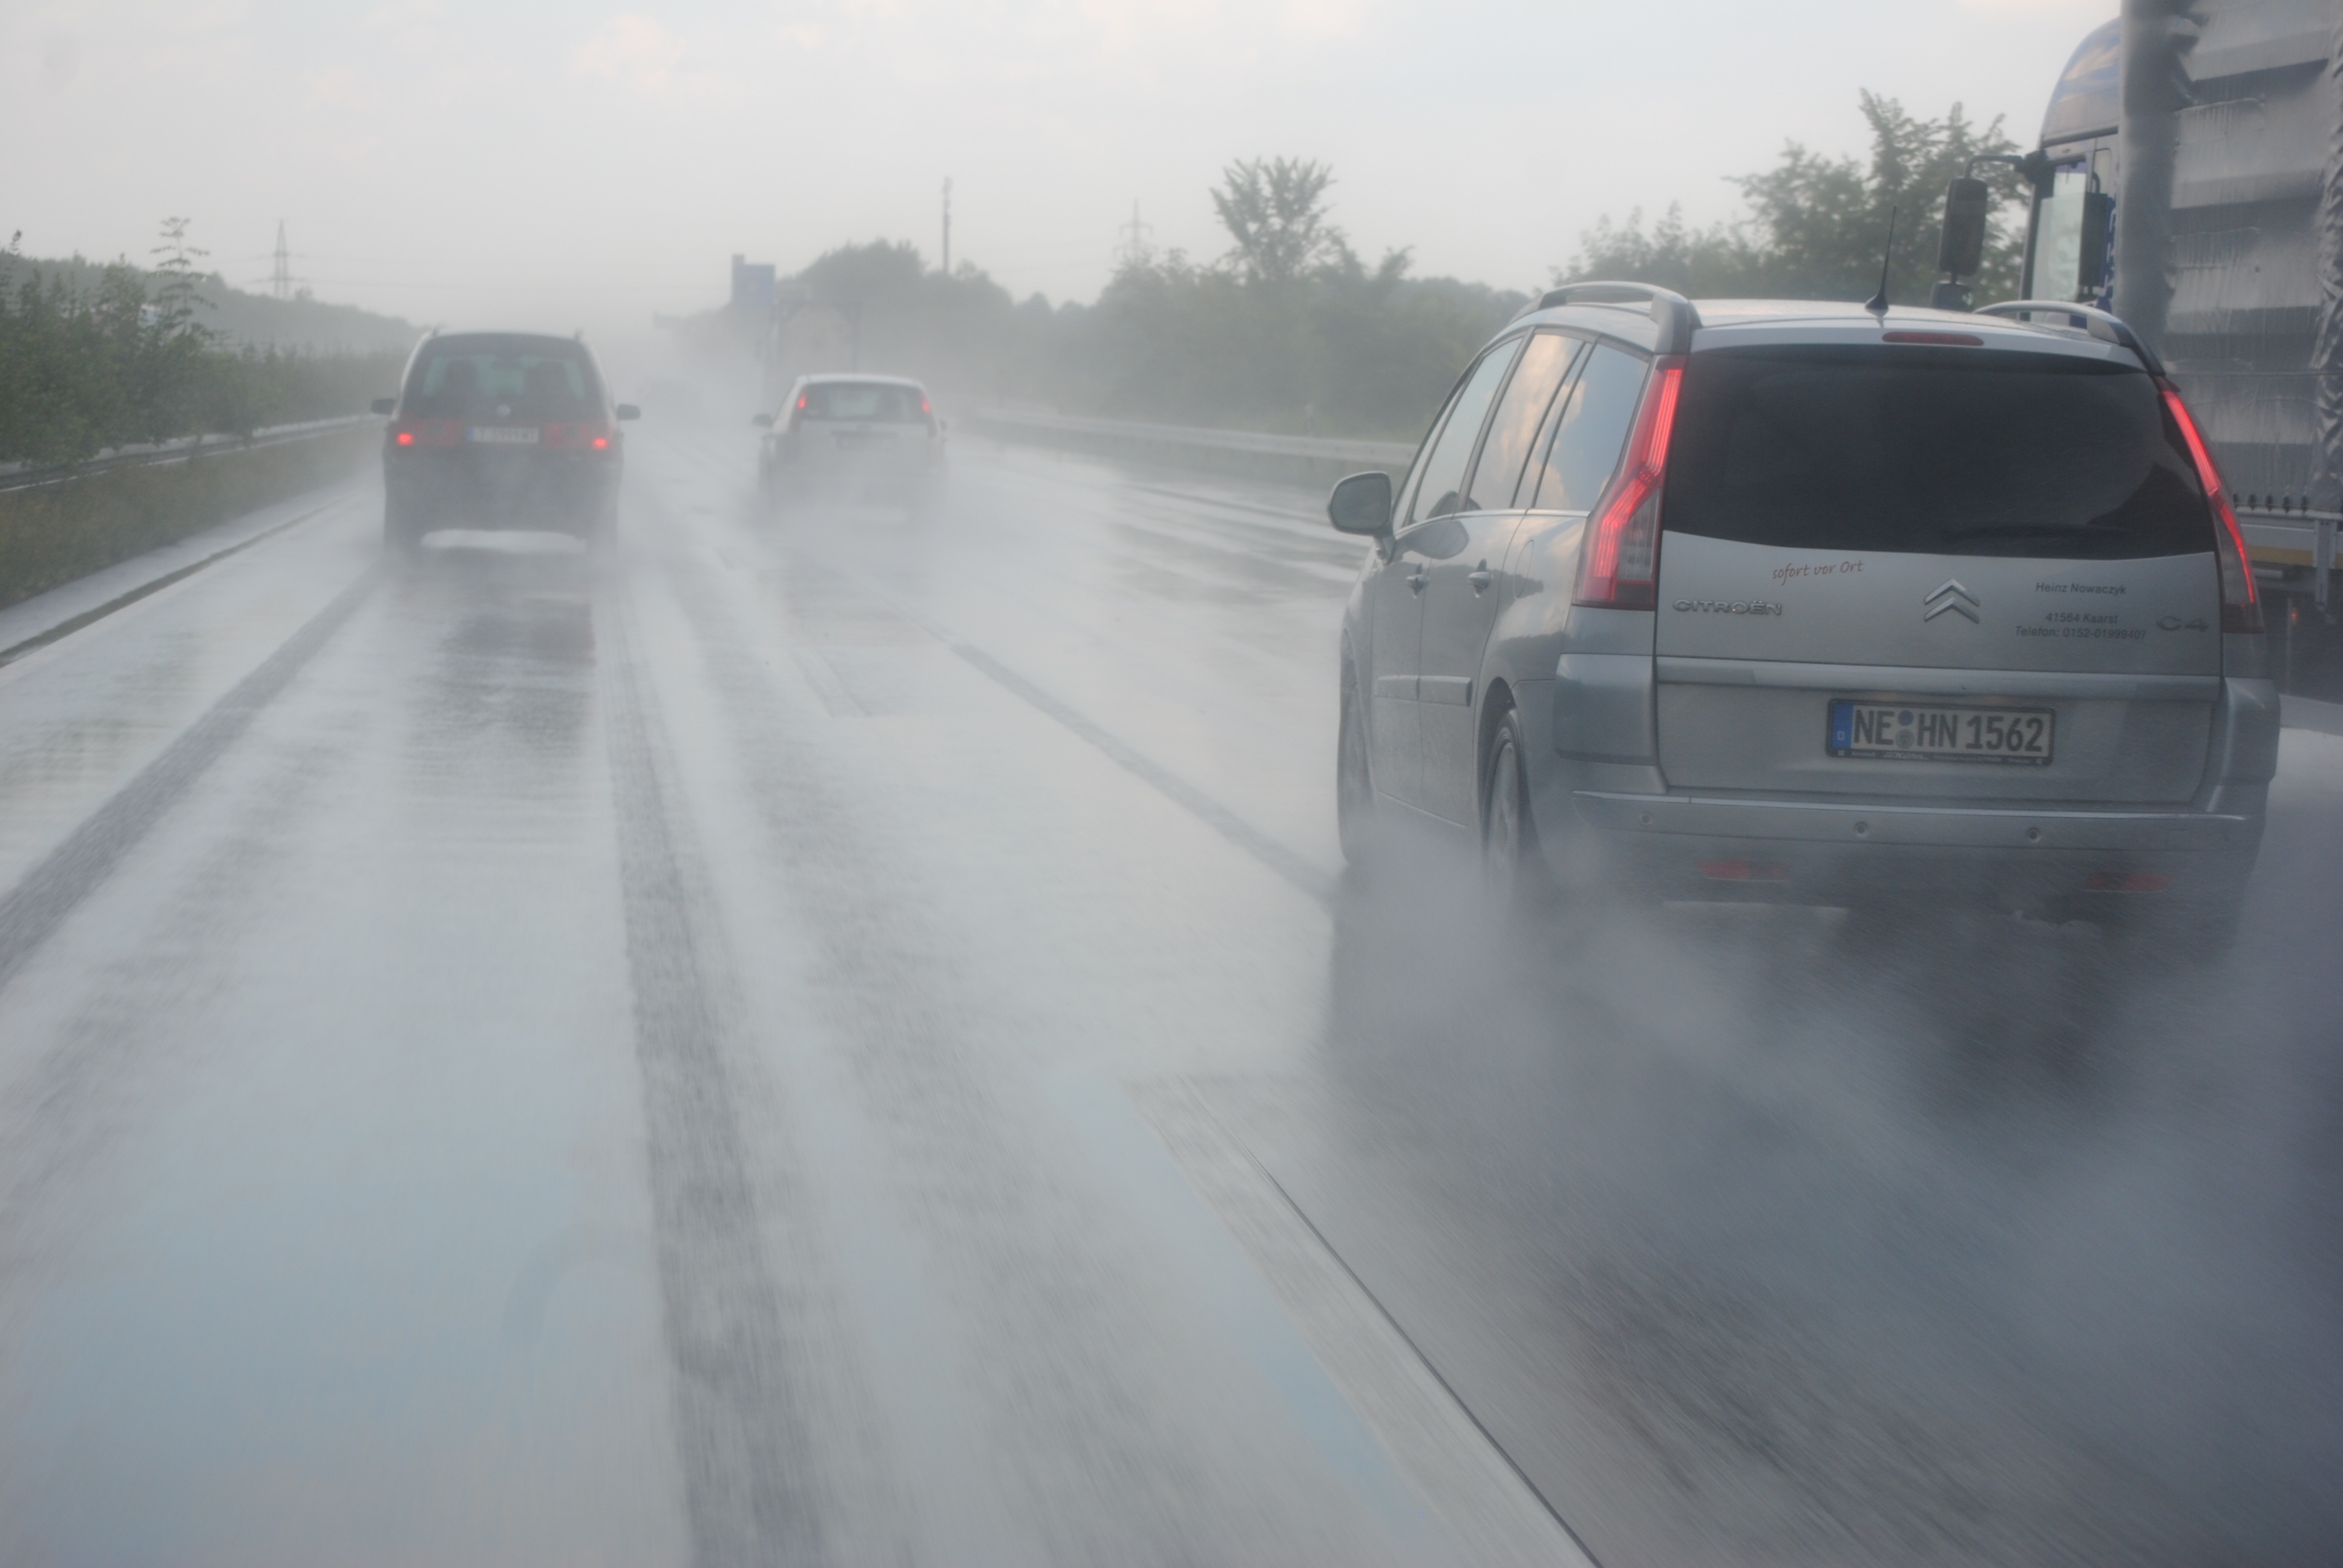
snow, fog, road, traffic, rain, highway, wet, driving, asphalt, vehicle, weather, lane, streets, germany, blizzard, remote traffic, driving a car, driving school, atmospheric phenomenon, winter storm, hydroplaning